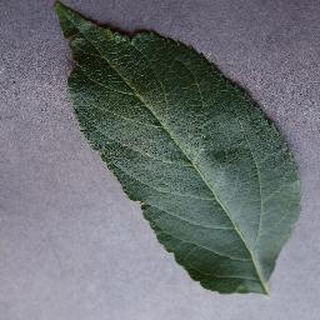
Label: healthy_apple